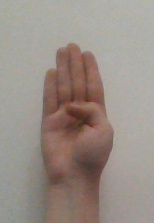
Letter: kaaf